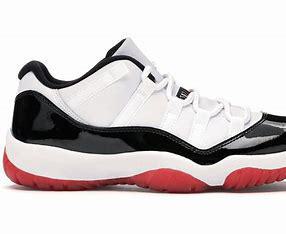
Brand: Jordan
Model: 11 Retro